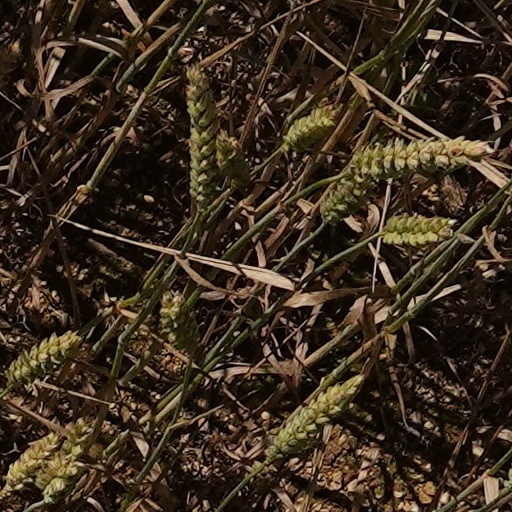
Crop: wheat